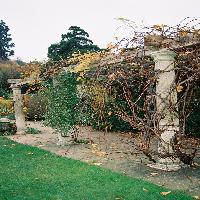
Weather: cloudy or overcast